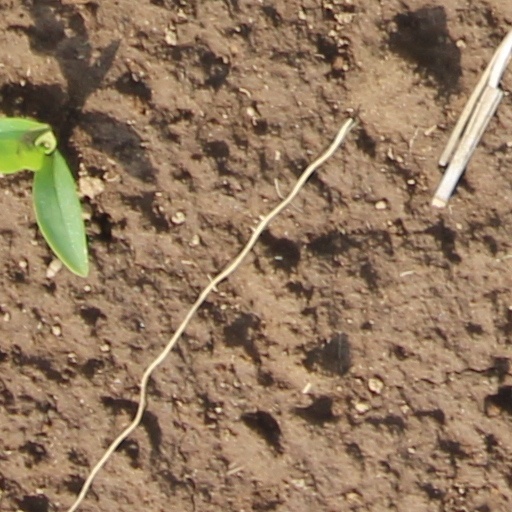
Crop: wheat